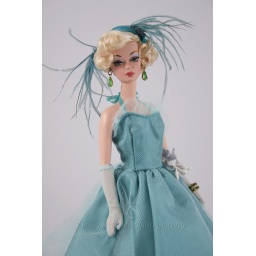
Joshard - Lady in a blue feather hat 2